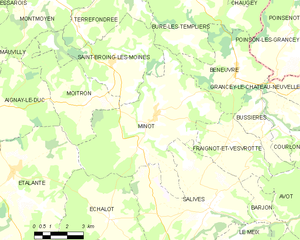
Minot est une commune française située dans le département de la Côte-d'Or en région Bourgogne-Franche-Comté. Les habitants de Minot sont les Minotois et les Minotoises.